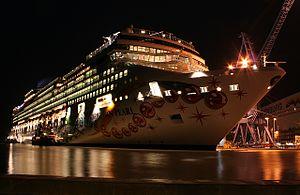
Le Norwegian Pearl est un navire de la classe Jewel construit en 2004 par la compagnie maritime Norwegian Cruise Line. Il est le sister-ship du Norwegian Jewel.
La classe Jewel est une classe de quatre navires de croisière exploitée par la société Norwegian Cruise Line.